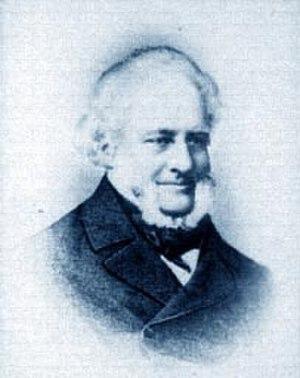
La colonie du fleuve Swan était une colonie britannique établie sur la Swan sur la côte ouest de l'Australie en 1829. Strictement parlant, la colonie du fleuve Swan n'exista qu'entre 1829 et 1832, et comprenait seulement les terres situées aux environs et au sud de la rivière. Quand le Lieutenant-Gouverneur de la colonie, le capitaine James Stirling, reçut sa commission en 1832, la colonie devint officiellement l'Australie-Occidentale, et ses terres furent étendues jusqu'à couvrir l'ensemble du tiers occidental de l'Australie. Toutefois le nom de « Swan River Colony » resta plusieurs années en usage de façon informelle.
Sir James Stirling, né le 28 janvier 1791 dans le Lanarkshire et mort le 23 avril 1865 dans le Surrey, est un amiral et un administrateur colonial britannique, premier gouverneur d'Australie-Occidentale, en fonction de 1828 à 1838. Il signe par la suite de sa propre initiative le premier traité d'amitié entre le Royaume-Uni et le Japon, en 1854.